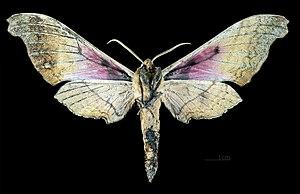
Trogolegnum pseudambulyx est une espèce de lépidoptères de la famille des Sphingidae. Elle est l'unique représentante du genre monotypique Trogolegnum.